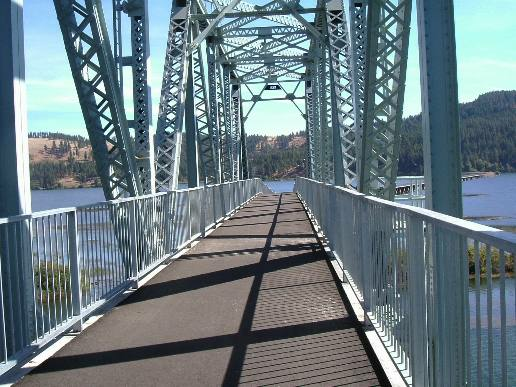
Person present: No